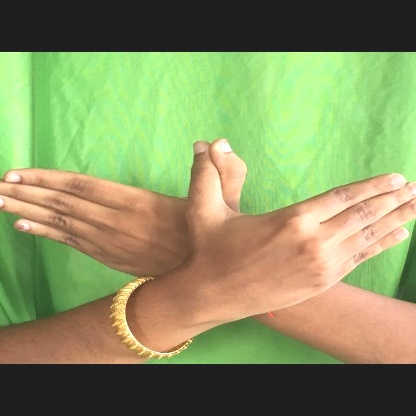
Mudra: Garuda